Unizulu Science Centre

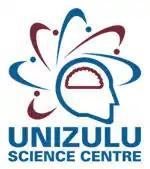

Unizulu Science Centre is an interactive learning centre located in Richards Bay, South Africa. The centre opened on November 6, 1986 and sees roughly 30,000 students annually. The centre has over 130 exhibits and regularly hosts workshops, teacher training, and other instructional activities aimed at improving the educational capacity in the communities it serves.